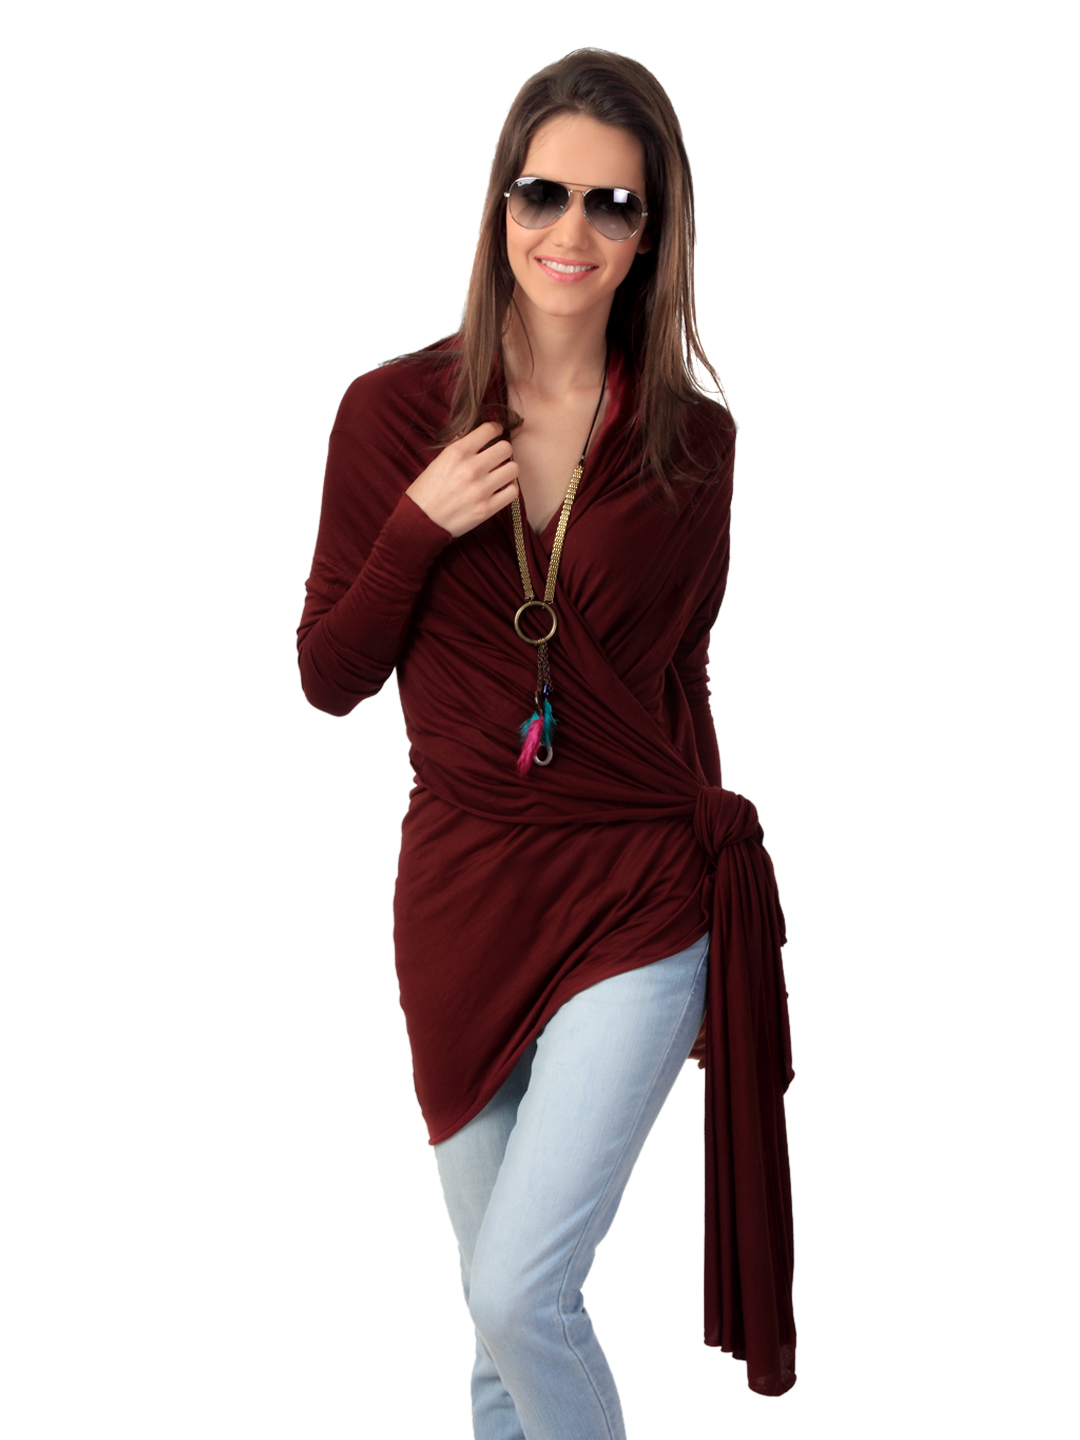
Latin Quarters Women Maroon Shrug
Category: Apparel / Topwear / Shrug
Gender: Women
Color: Maroon
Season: Fall 2012
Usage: Casual